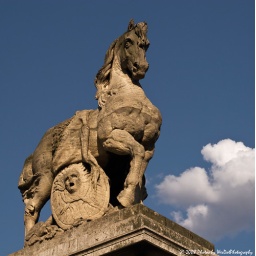
A structure on the bridge over the Seine River at the base of the Eiffel Tower.